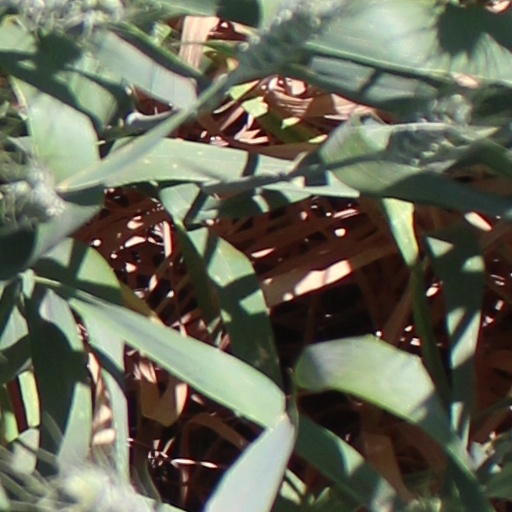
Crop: wheat